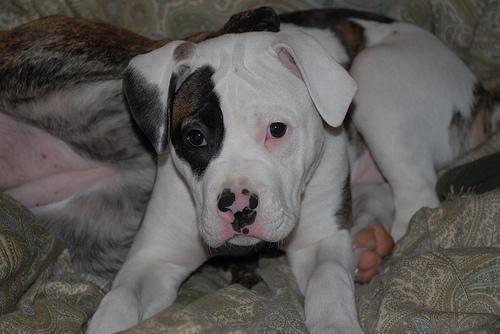
american bulldog